Little Missouri River (North Dakota)

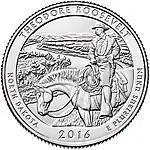
The river and the Theodore Roosevelt National Park appear with Roosevelt on the reverse of the 2016 America the Beautiful quarter.

The Little Missouri River is a tributary of the Missouri River, long, in the northern Great Plains of the United States. Rising in northeastern Wyoming, in western Crook County about west of Devils Tower, it flows northeastward, across a corner of southeastern Montana, and into South Dakota. In South Dakota, it flows northward through the Badlands into North Dakota, crossing the Little Missouri National Grassland and all three units of Theodore Roosevelt National Park. In the north unit of the park, it turns eastward and flows into the Missouri in Dunn County at Lake Sakakawea, where it forms an arm of the reservoir long called Little Missouri Bay and joins the main channel of the Missouri about northeast of Killdeer.